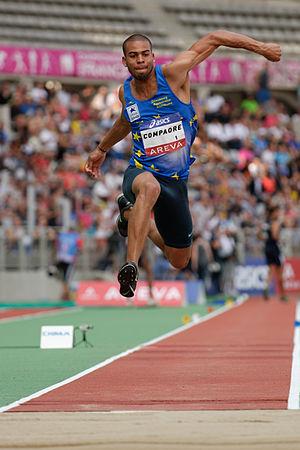
Benjamin Compaoré lors de la finale du triple saut masculin aux championnats de France d'athlétisme 2013 au Stade Charléty à Paris, le 13 juillet 2013.